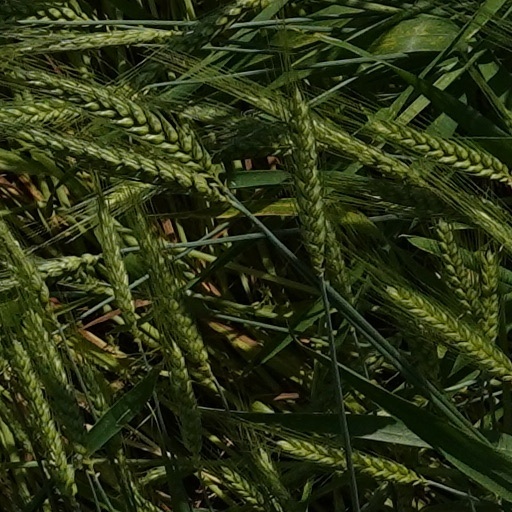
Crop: wheat